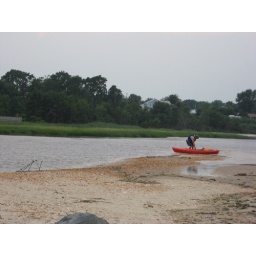
Dude in the red kayak. At the end of the sand bar. Lots of horseshoe crabs here.